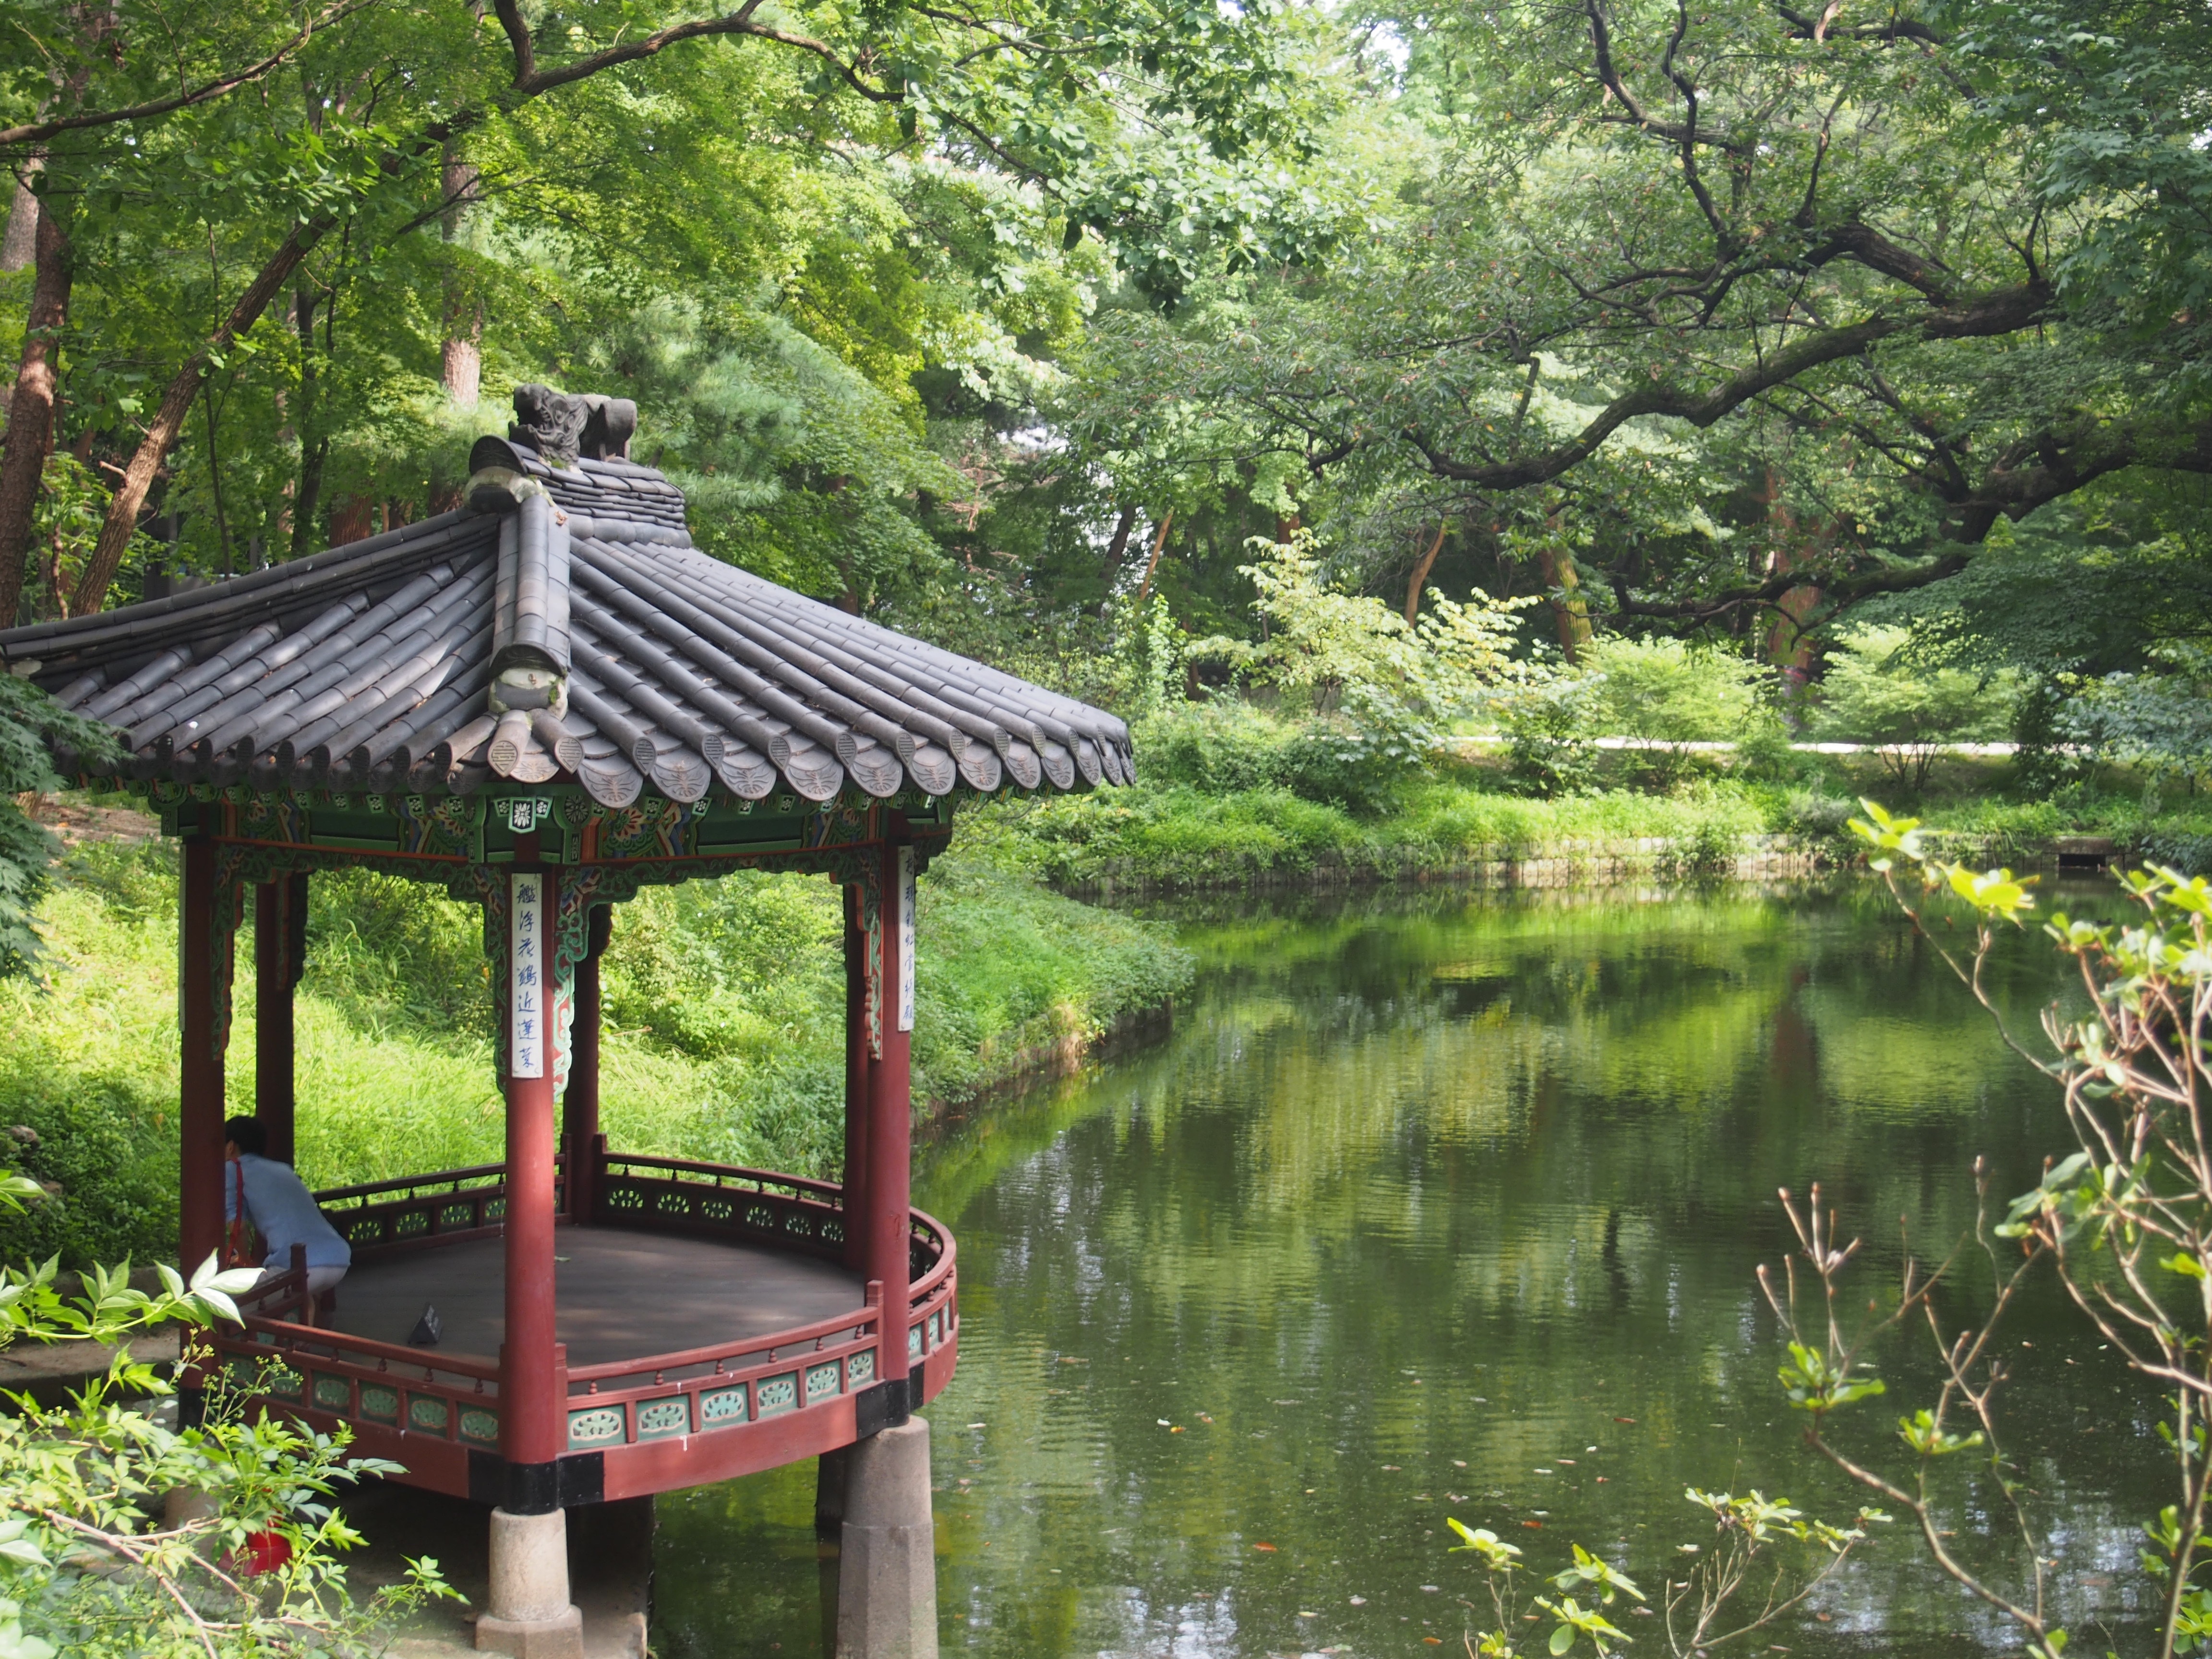
flower, pond, jungle, gazebo, botany, garden, botanical garden, belvedere, woodland, outdoor structure, changgyeonggung, changgyeonggung palace the secret garden